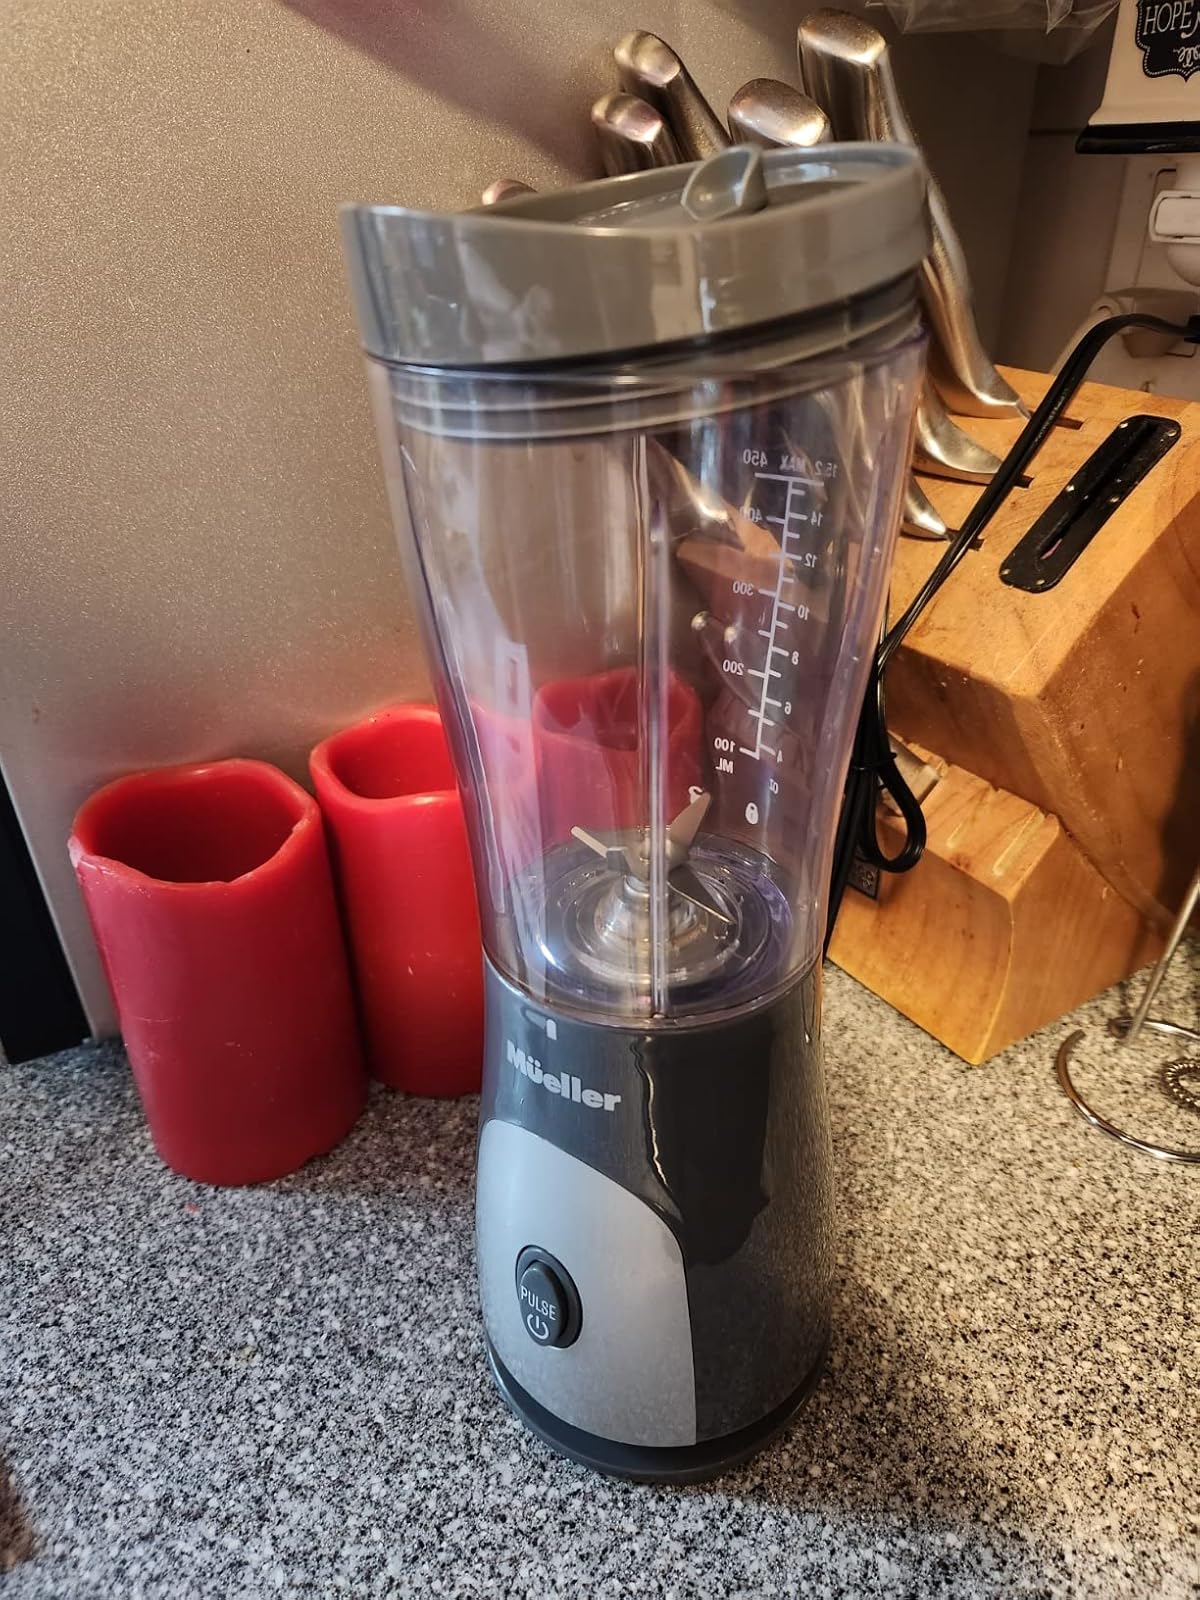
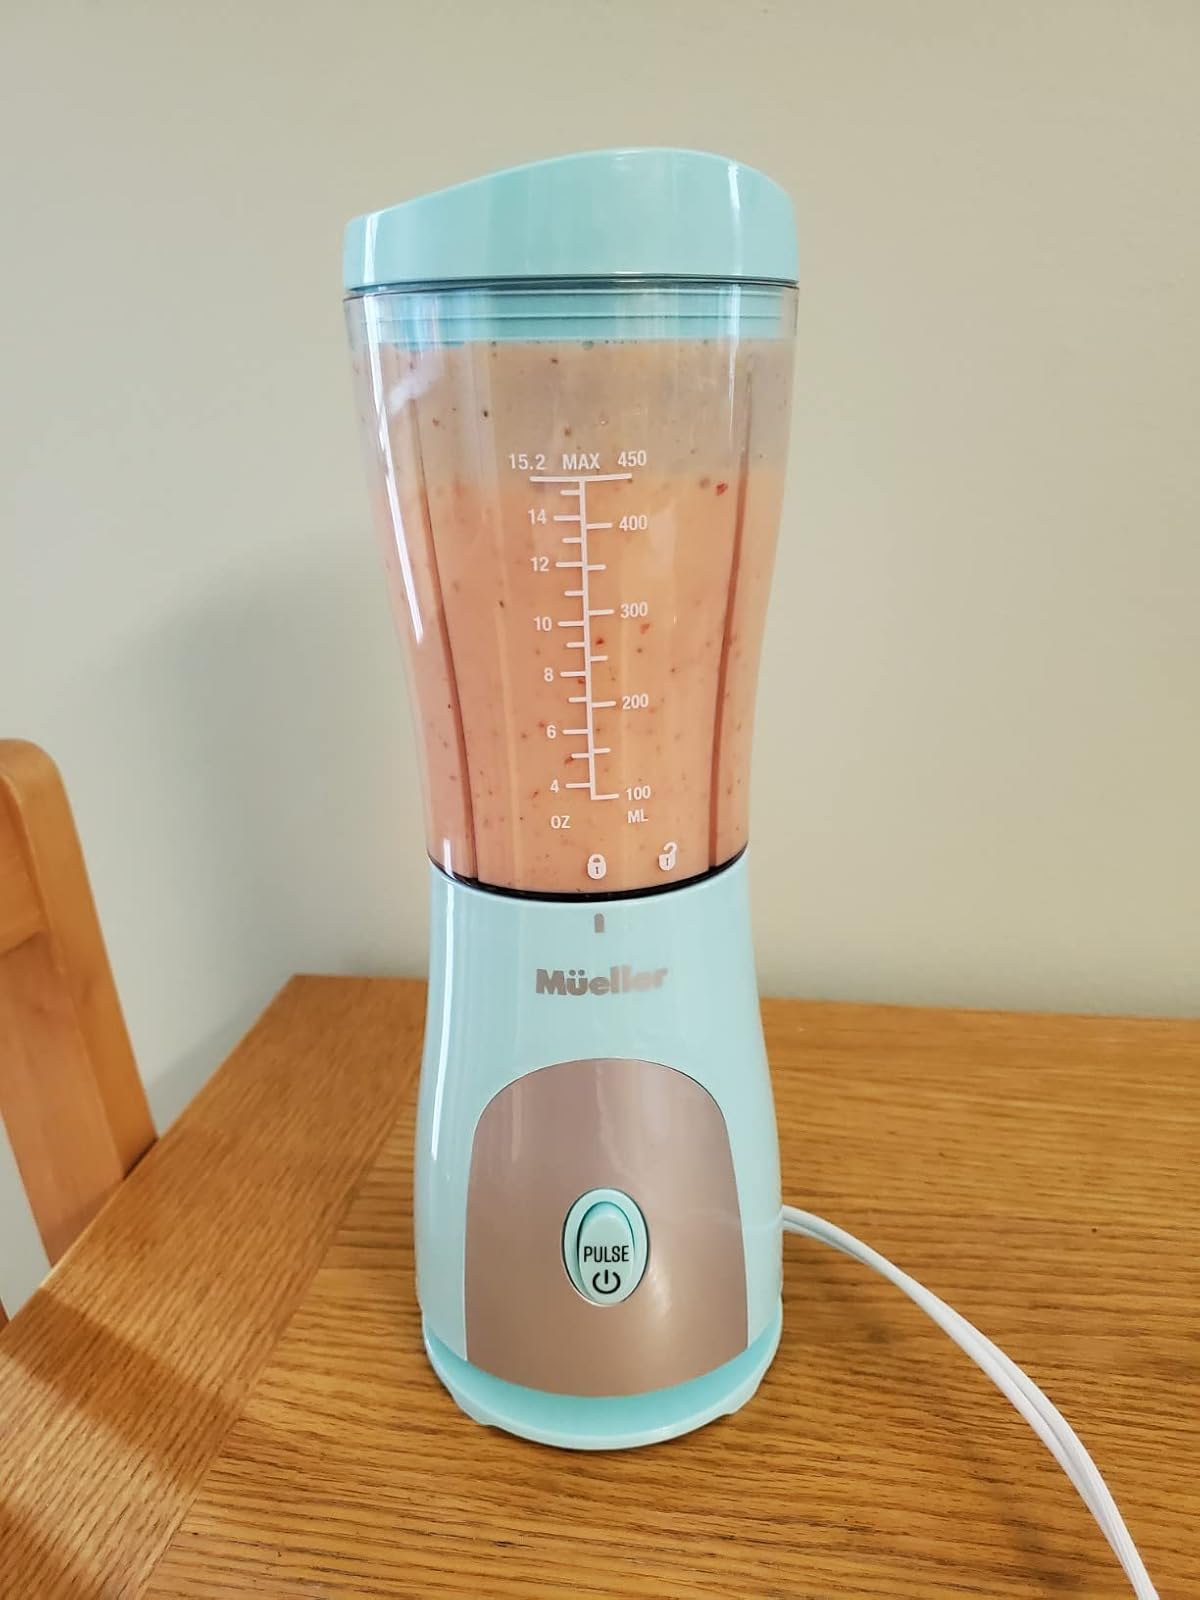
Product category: items_blender
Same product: no